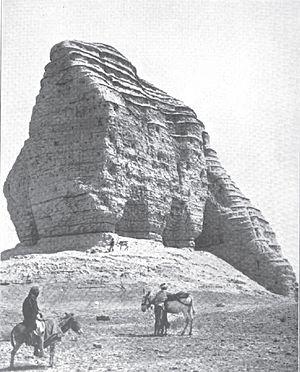
Kurigalzu Iᵉʳ est un roi de Babylone de la dynastie kassite ayant régné au début du XIVᵉ siècle av. J.-C. Il est le fils de Kadashman-Harbe Ier, auquel il succède peut-être, même si c'est Kara-indash qui est généralement donné comme étant son prédécesseur immédiat.
1401-1392 av. J.-C. : règne de Pan Geng, dix-neuvième roi de la dynastie Shang de Yin en Chine selon la tradition.